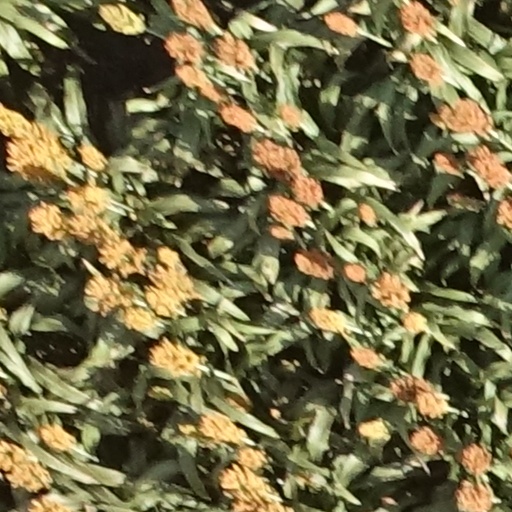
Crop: sorghum